Diarrhea

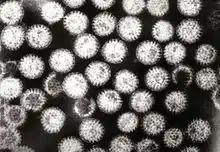
An electron micrograph of rotavirus, the cause of nearly 40% of hospitalizations from diarrhea in children under five

Diarrhea (American English), also spelled diarrhoea or diarrhœa (British English), is the condition of having at least three loose, liquid, or watery bowel movements in a day. It often lasts for a few days and can result in dehydration due to fluid loss. Signs of dehydration often begin with loss of the normal stretchiness of the skin and irritable behaviour. This can progress to decreased urination, loss of skin color, a fast heart rate, and a decrease in responsiveness as it becomes more severe. Loose but non-watery stools in babies who are exclusively breastfed, however, are normal.